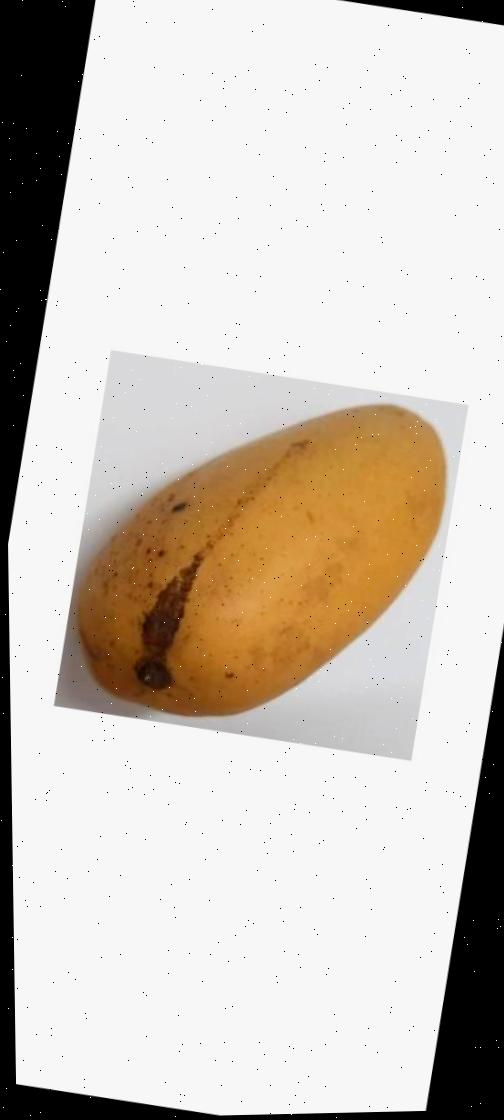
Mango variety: Katimon